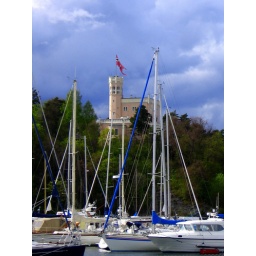
The summer is arriving and the boats starts to gather. The candy-floss castle in the background belongs to the royal family.